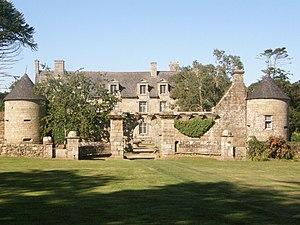
Vue face sud du manoir de Kérouartz en LANNILIS
Cet article recense une partie des monuments historiques du Finistère, en France.